Tom Arthur (Scottish politician)

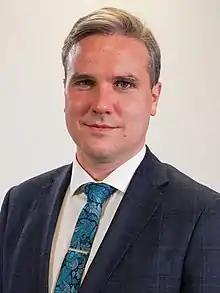
Official Portrait, 2021

Thomas Compton Arthur MSP (born 1985) is a Scottish National Party (SNP) politician. He is the Member of the Scottish Parliament (MSP) for the constituency of Renfrewshire South, having been first elected in 2016 and re-elected in 2021. He has served as Minister for Social Care and Mental Wellbeing since June 2025.